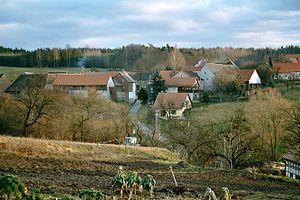
Tissa est une commune allemande de l'arrondissement de Saale-Holzland, Land de Thuringe.